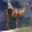
Label: camel